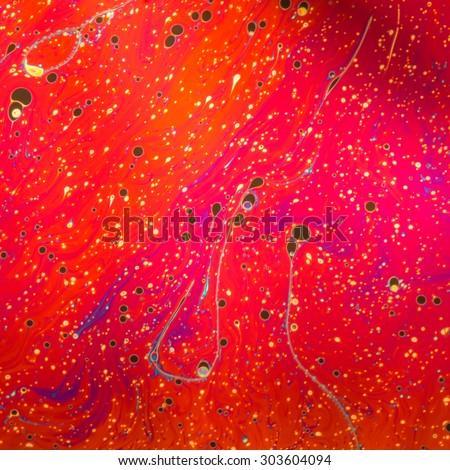
psychedelic patterns formed on the surface of soap bubbles